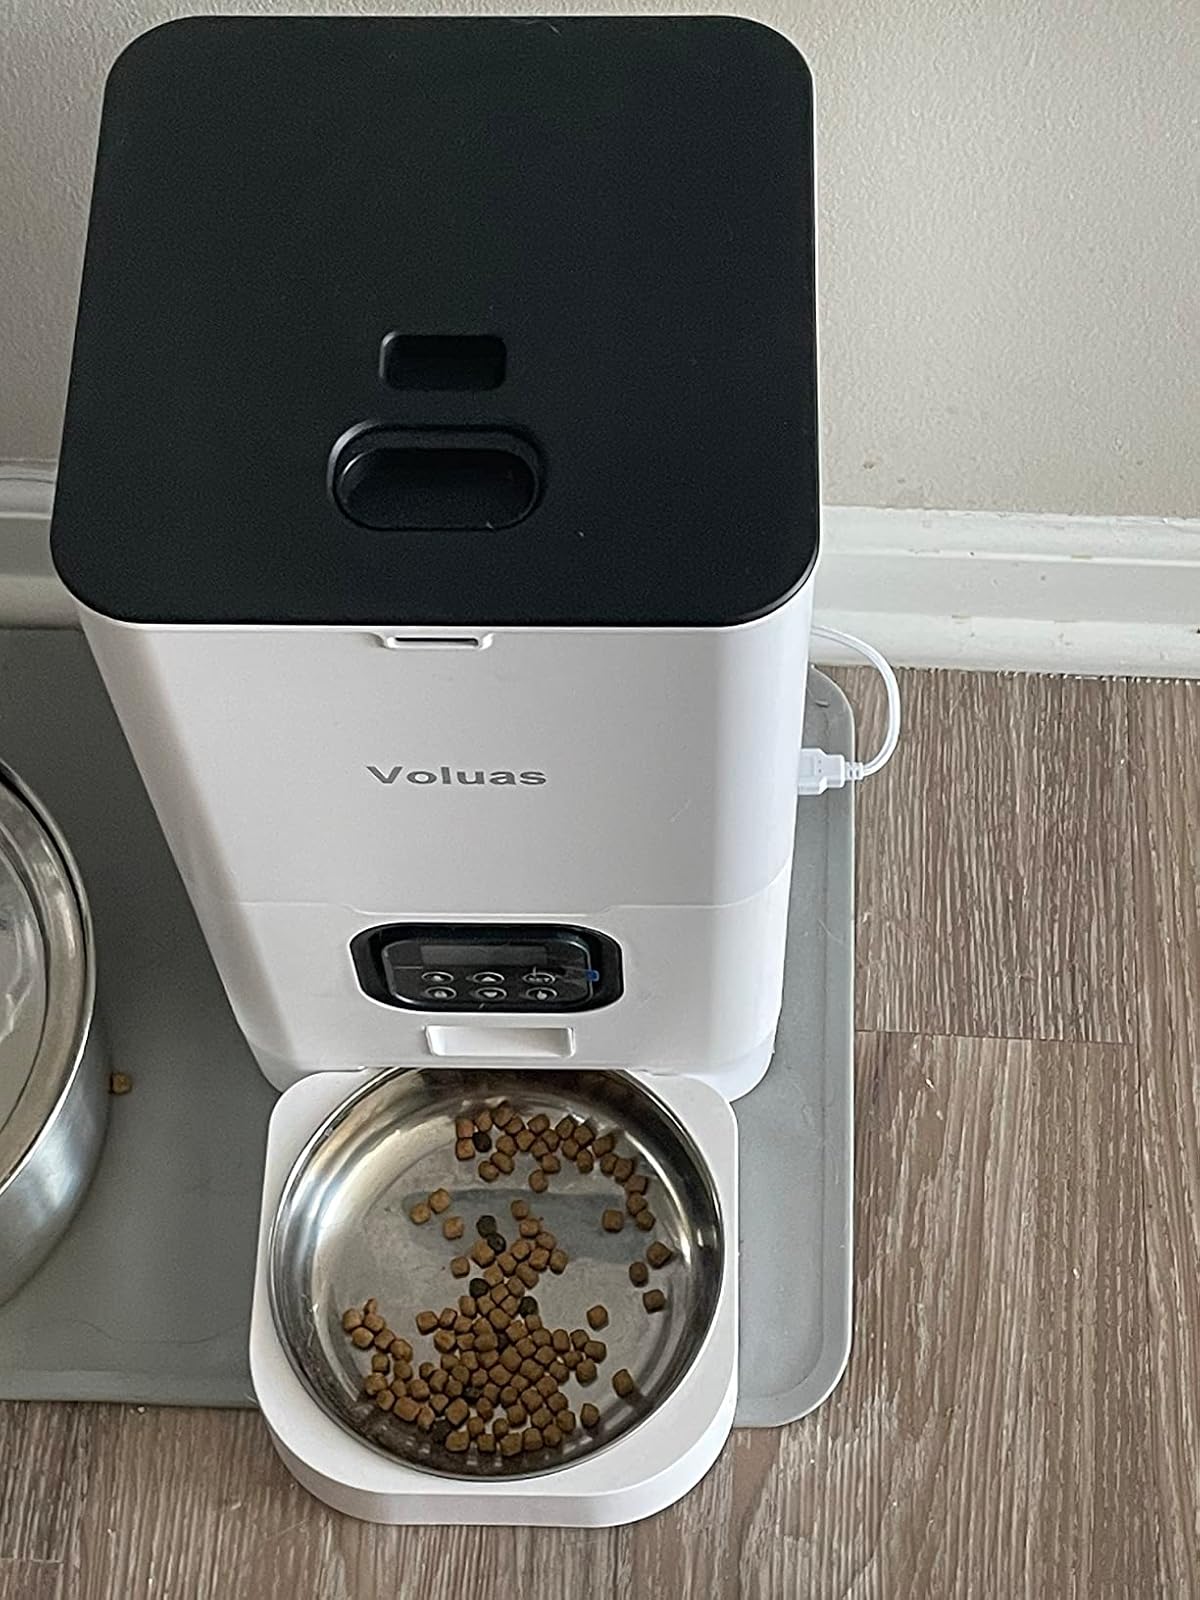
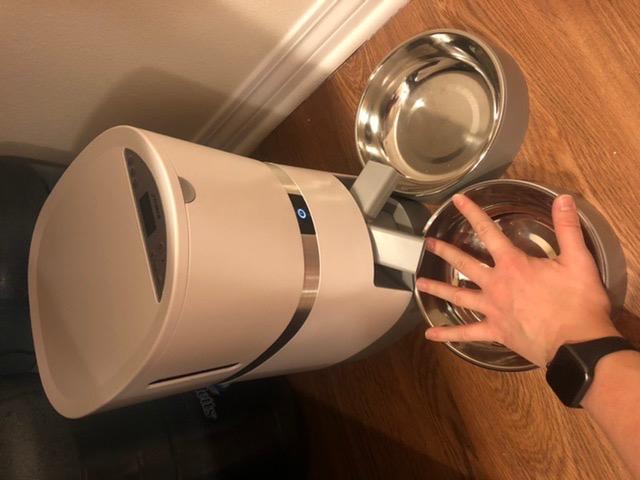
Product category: items_feeder
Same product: no